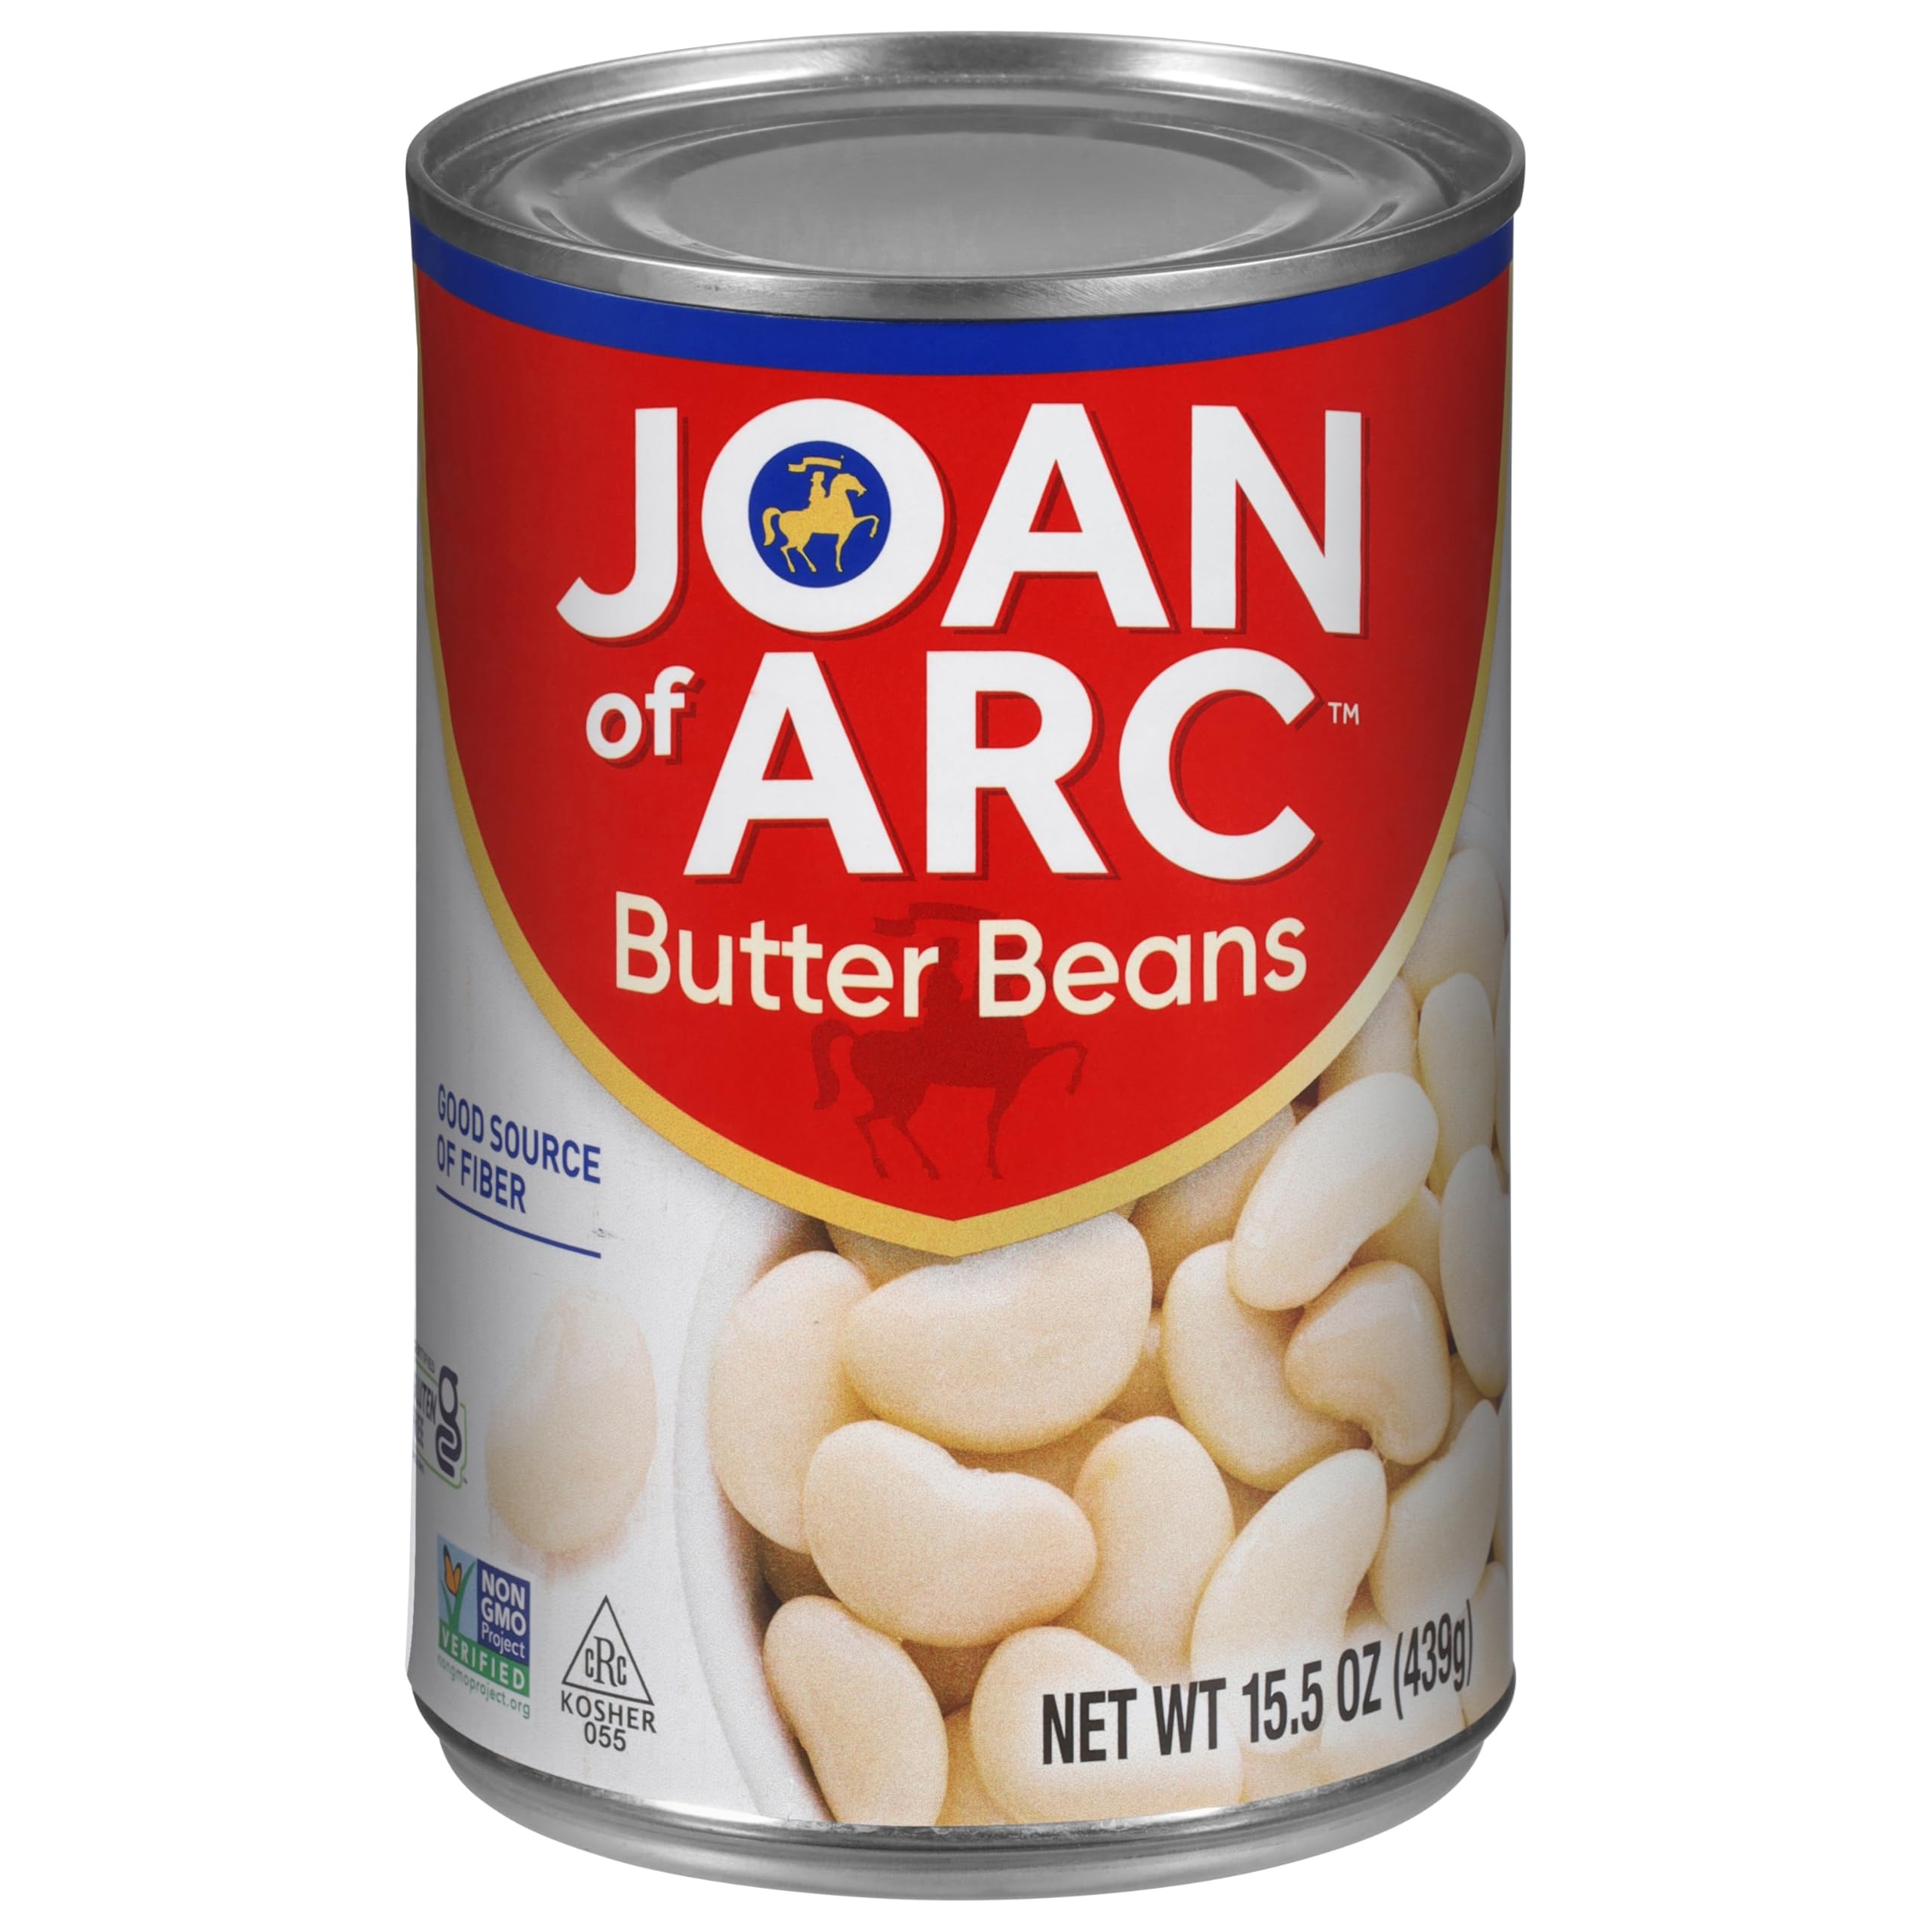
Item Name: Joan of Arc Beans, Butter Beans, 15.5 Ounce
Bullet Point 1: Joan of Arc Butter Beans 15.5 ounces
Bullet Point 2: Great in soups, salads and casseroles
Bullet Point 3: Pair creamy butter beans with warm sliced ham and season lightly with salt and pepper.
Bullet Point 4: Tasty beans full of flavor and nutrients
Bullet Point 5: Joan of Arc Butter Beans can be used as directed in your favorite recipe.
Value: 15.5
Unit: ounce

Price: 5.9